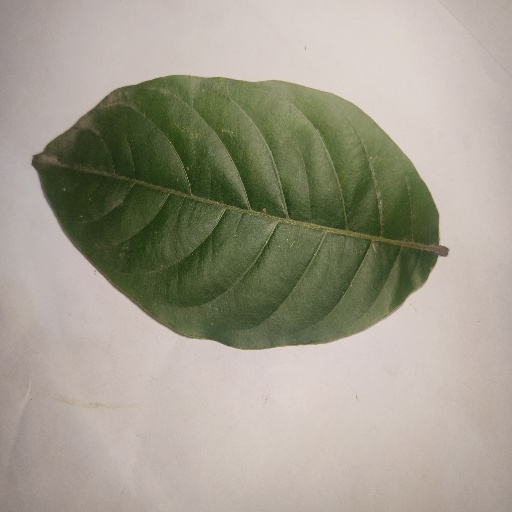
Species: HariTaki
Leaf condition: Healthy Leaf